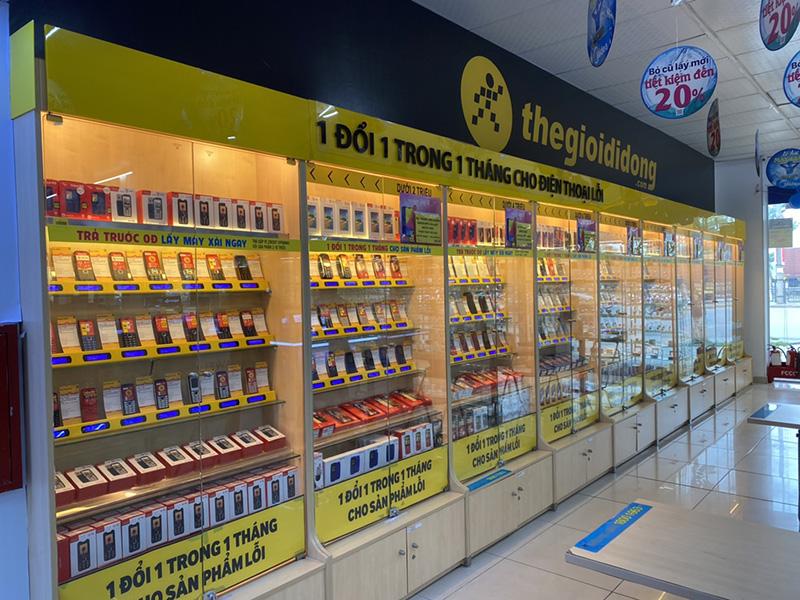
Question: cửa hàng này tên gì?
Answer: thegioididong